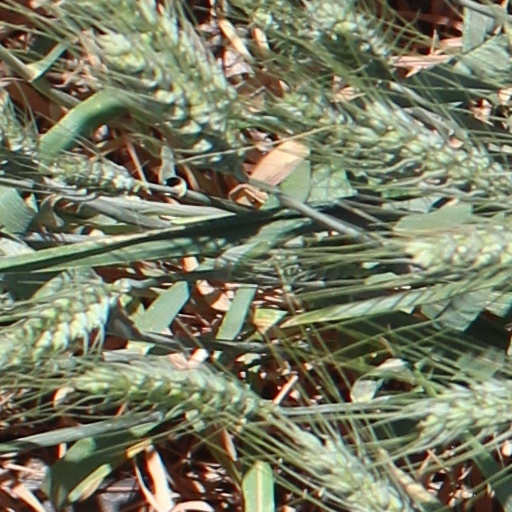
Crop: wheat